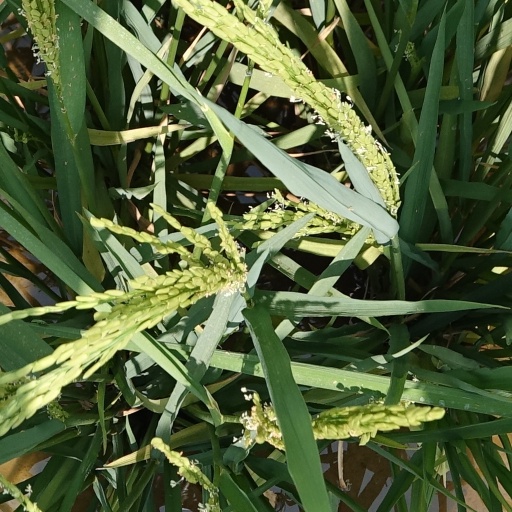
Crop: rice